Battle of Wake Island

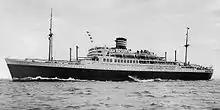
"Nitta Maru" in passenger service in 1940

After the US surrender on 23 December, the military and civilian POWs were processed by the Japanese. All but about 350-360 were sent away on the "Nita Maru" on 12 January 1942. In late February, there was the first raid on Wake by the US which consisted of a shore bombardment, some air raids on 23 and 24 of February, and a fight with Japanese patrol boats.